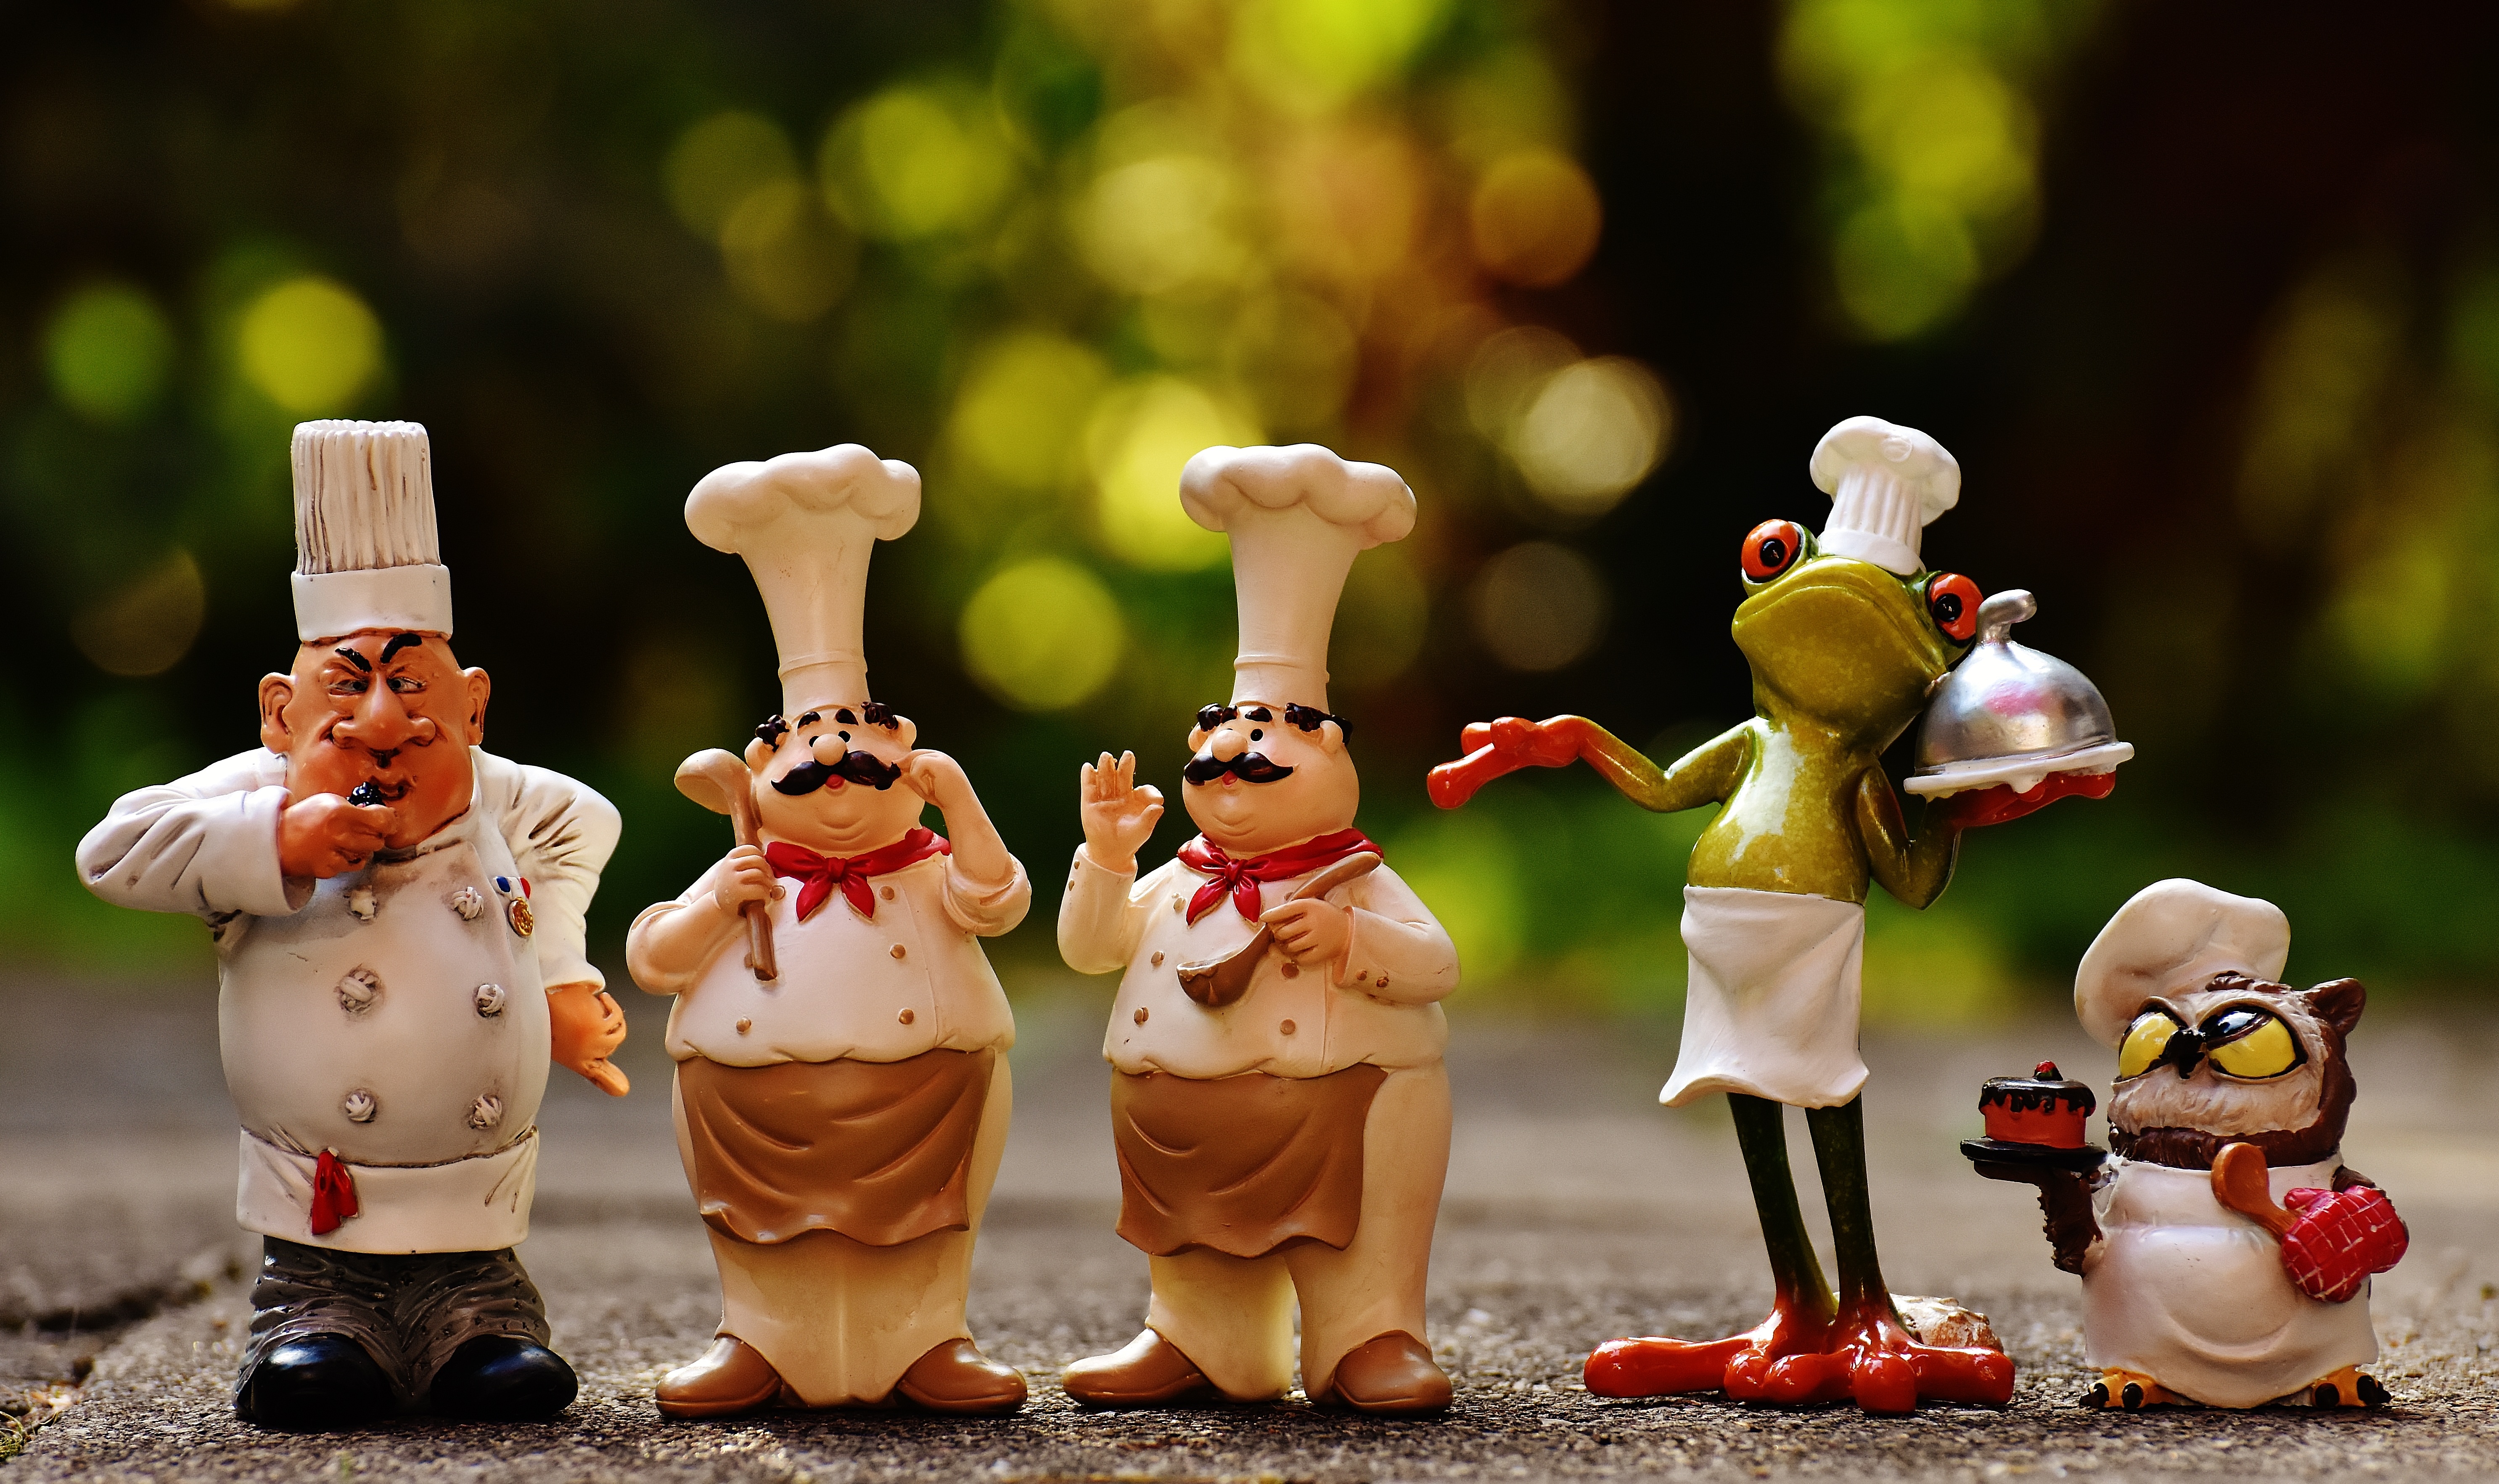
restaurant, cute, cooking, toy, cook, fun, figurine, snowman, funny, figures, gastronomy, chef's hat, chefs